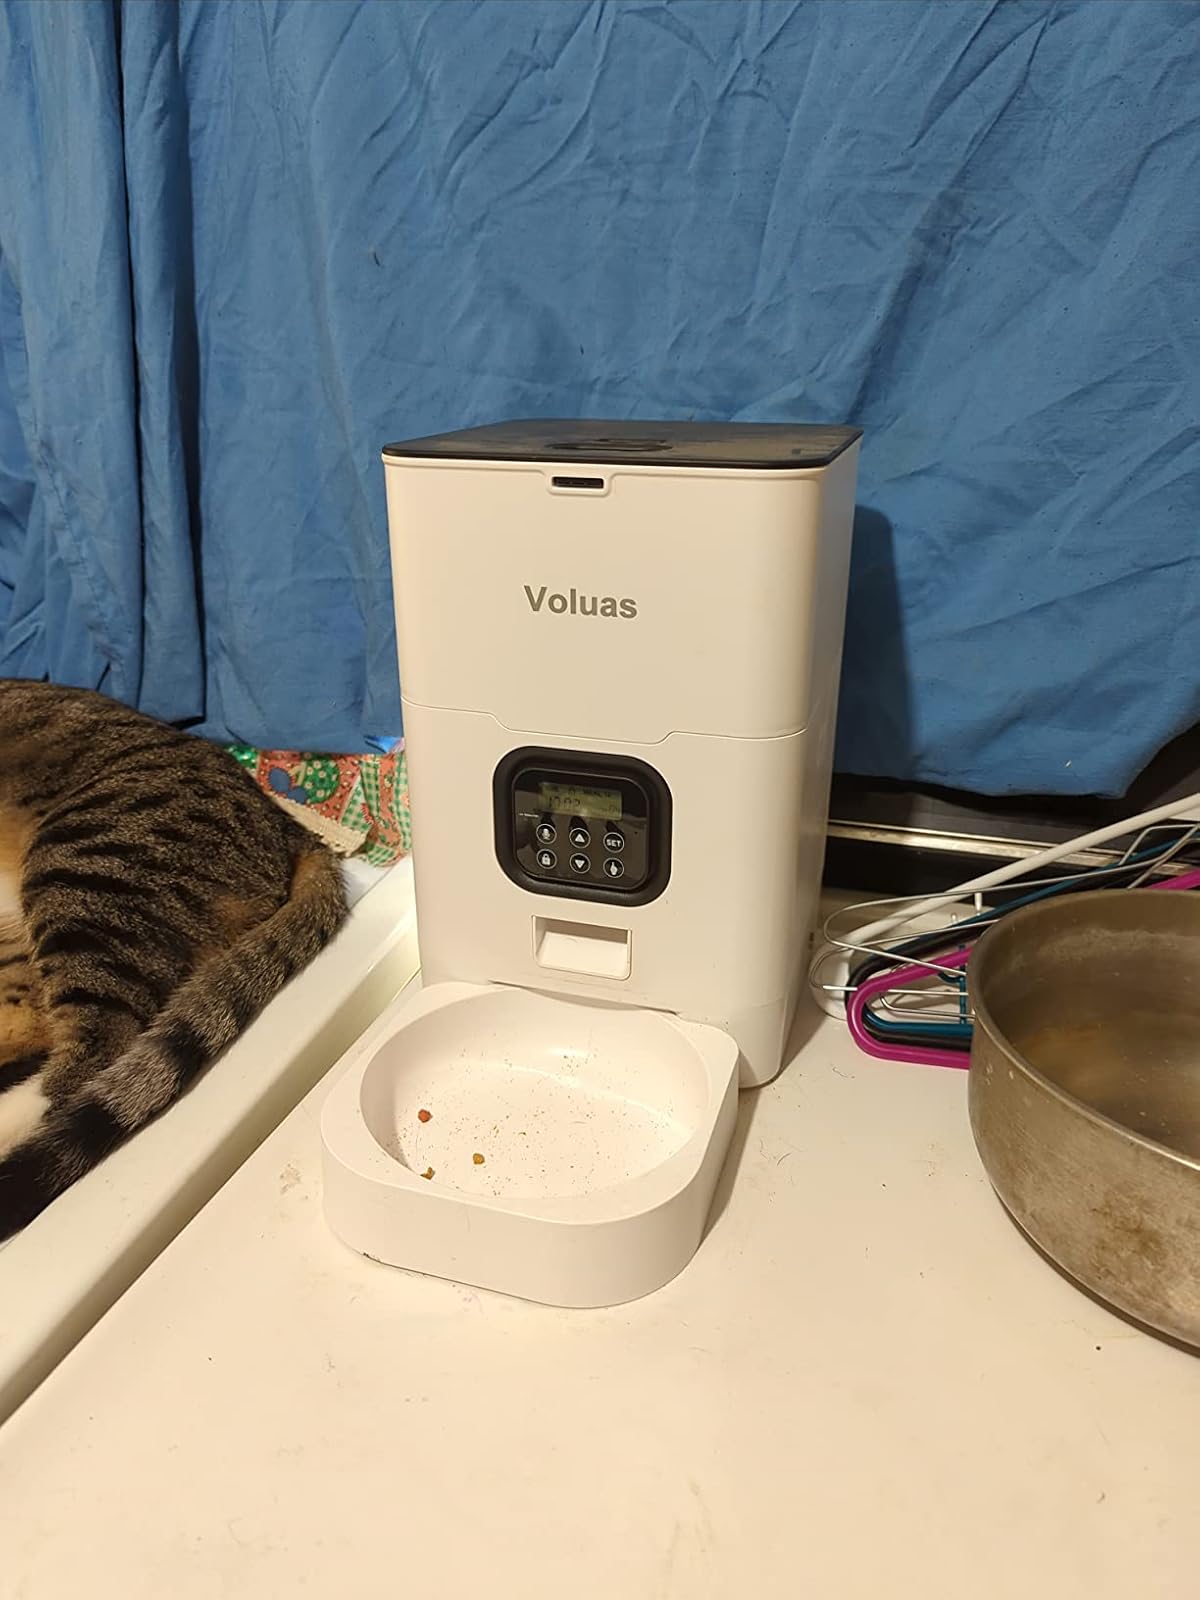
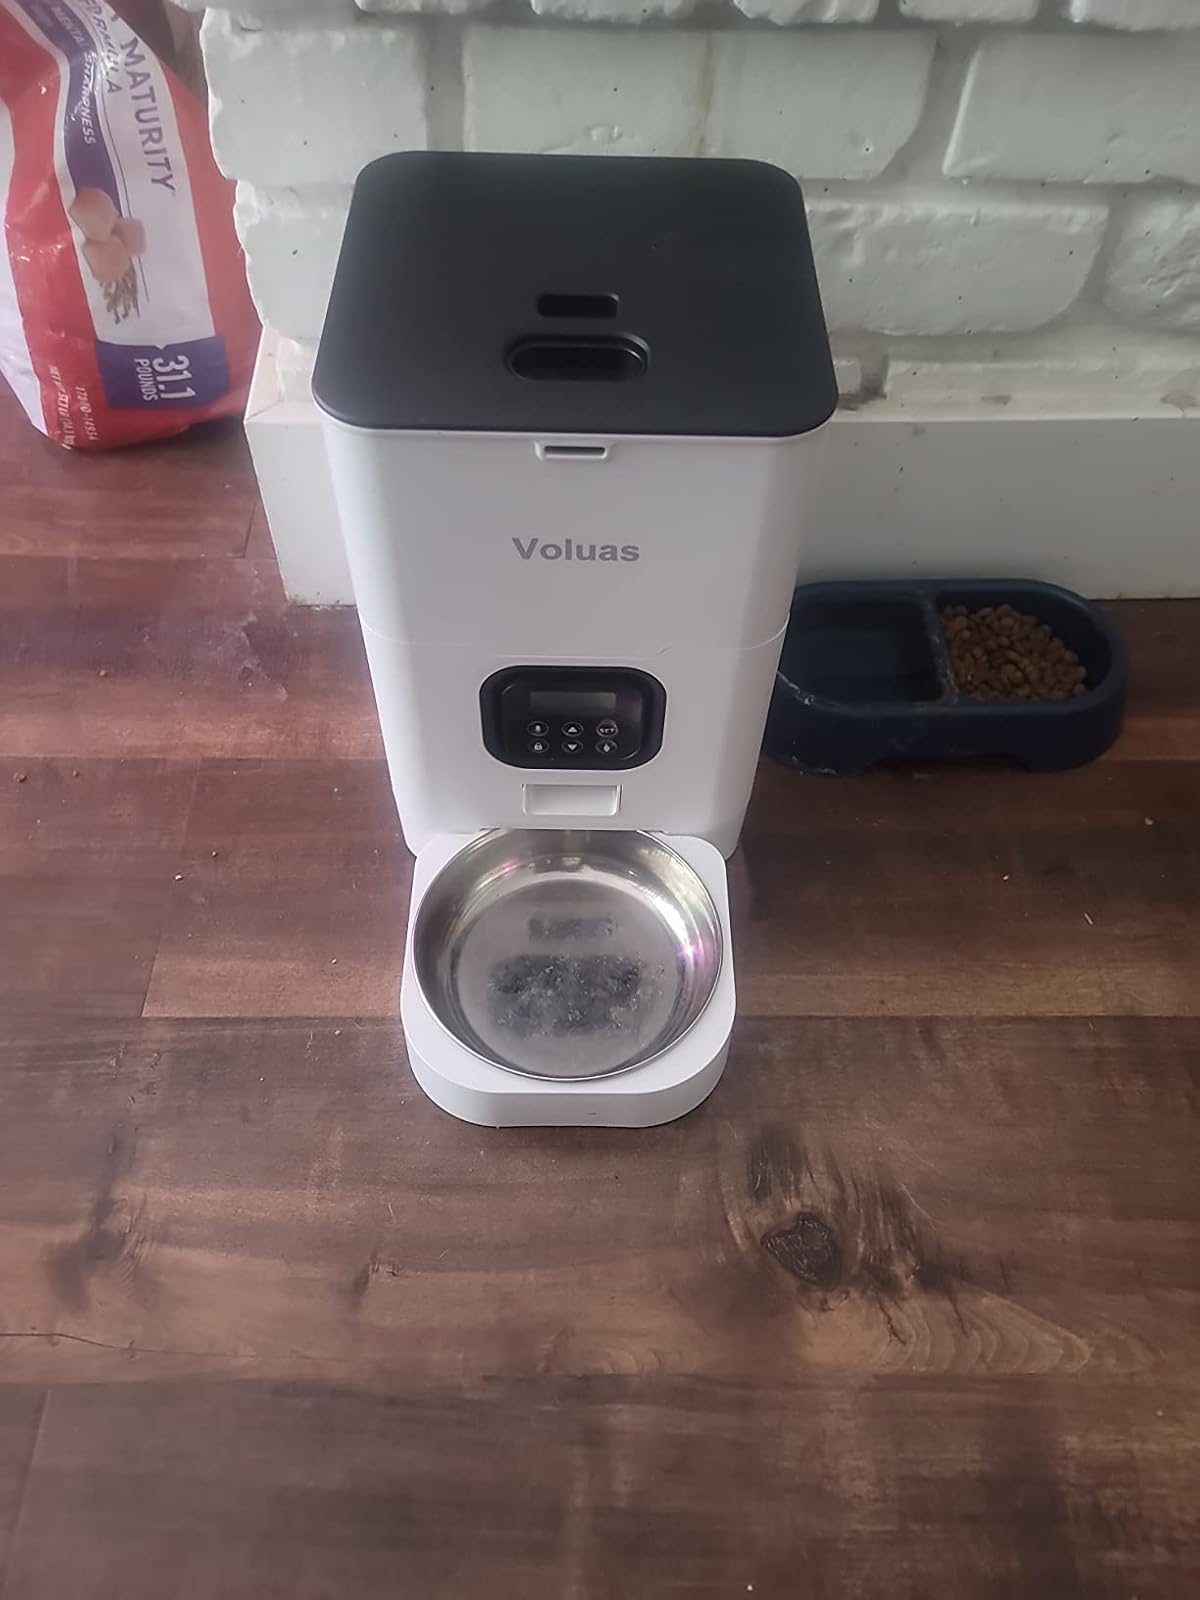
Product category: items_feeder
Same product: yes